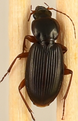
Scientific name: Synuchus impunctatus
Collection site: Harvard Forest & Quabbin Watershed NEON (HARV), plot HARV_008